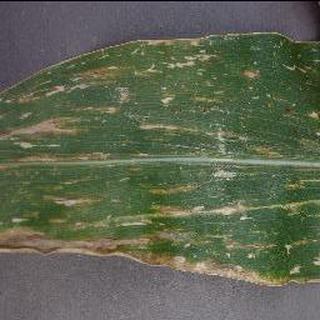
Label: corn_cercospora_leaf_spot